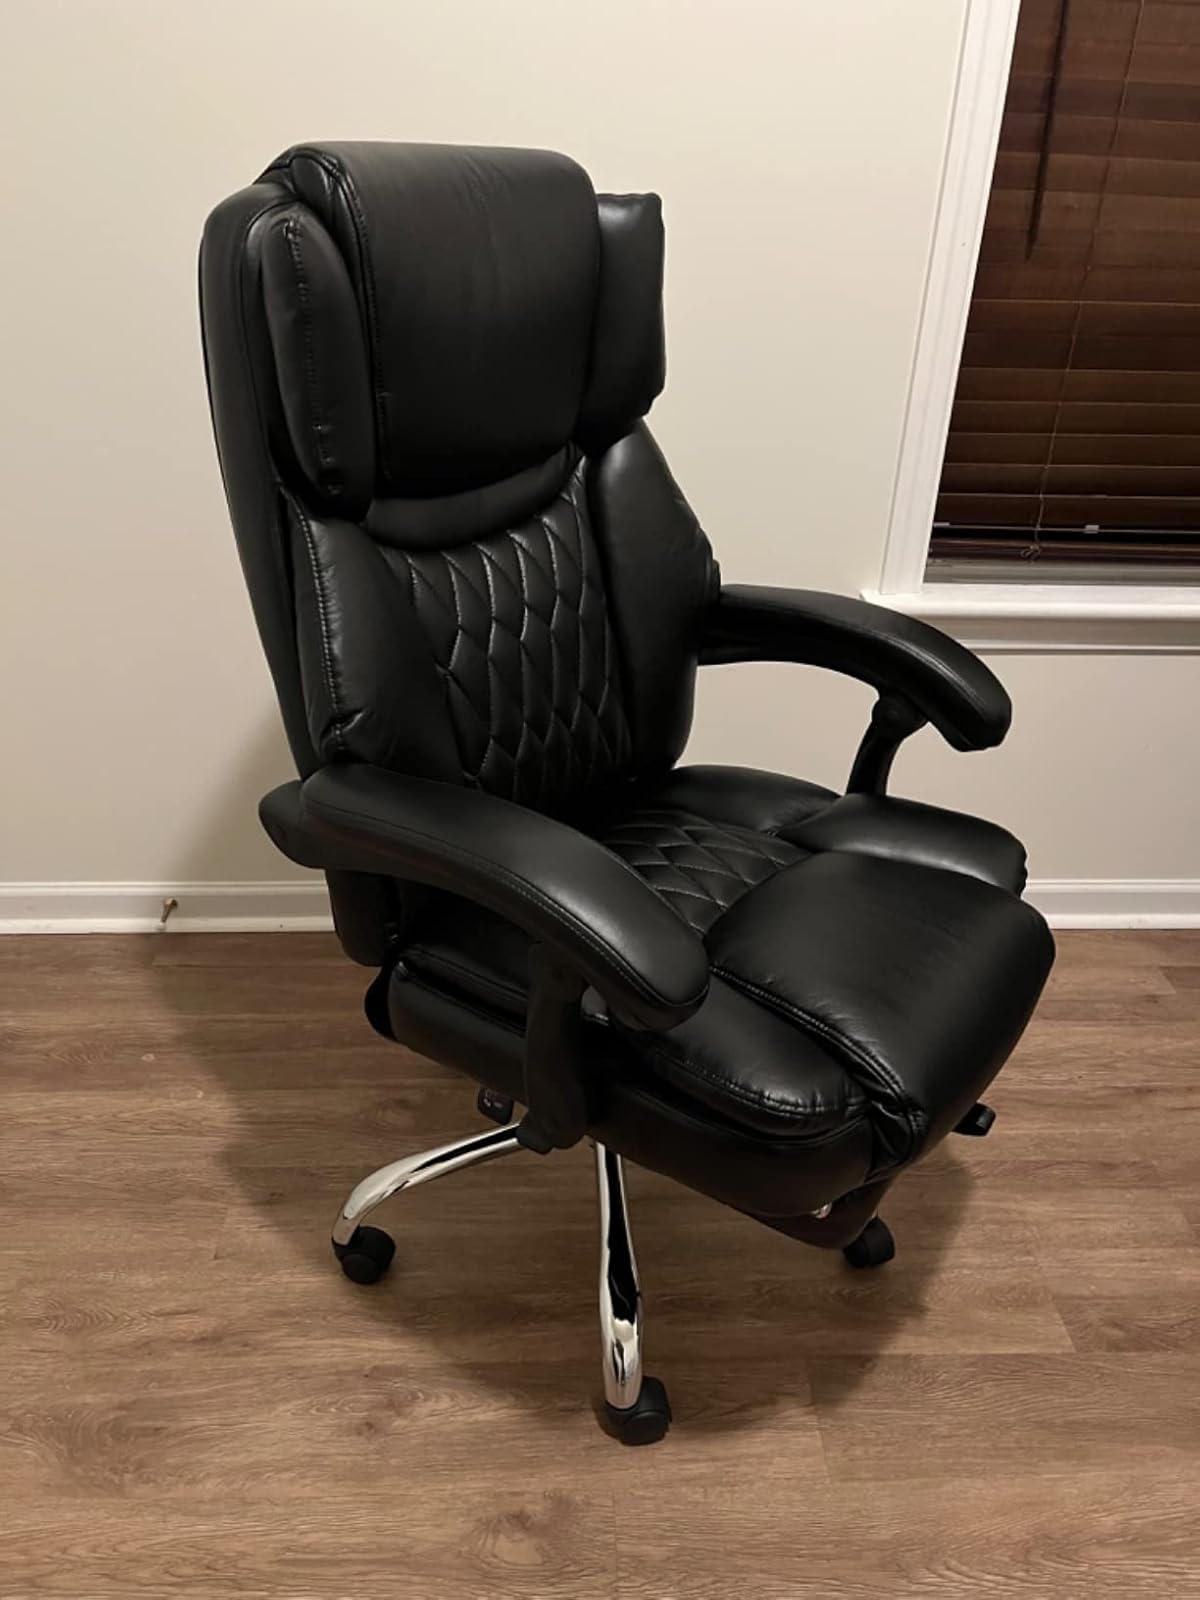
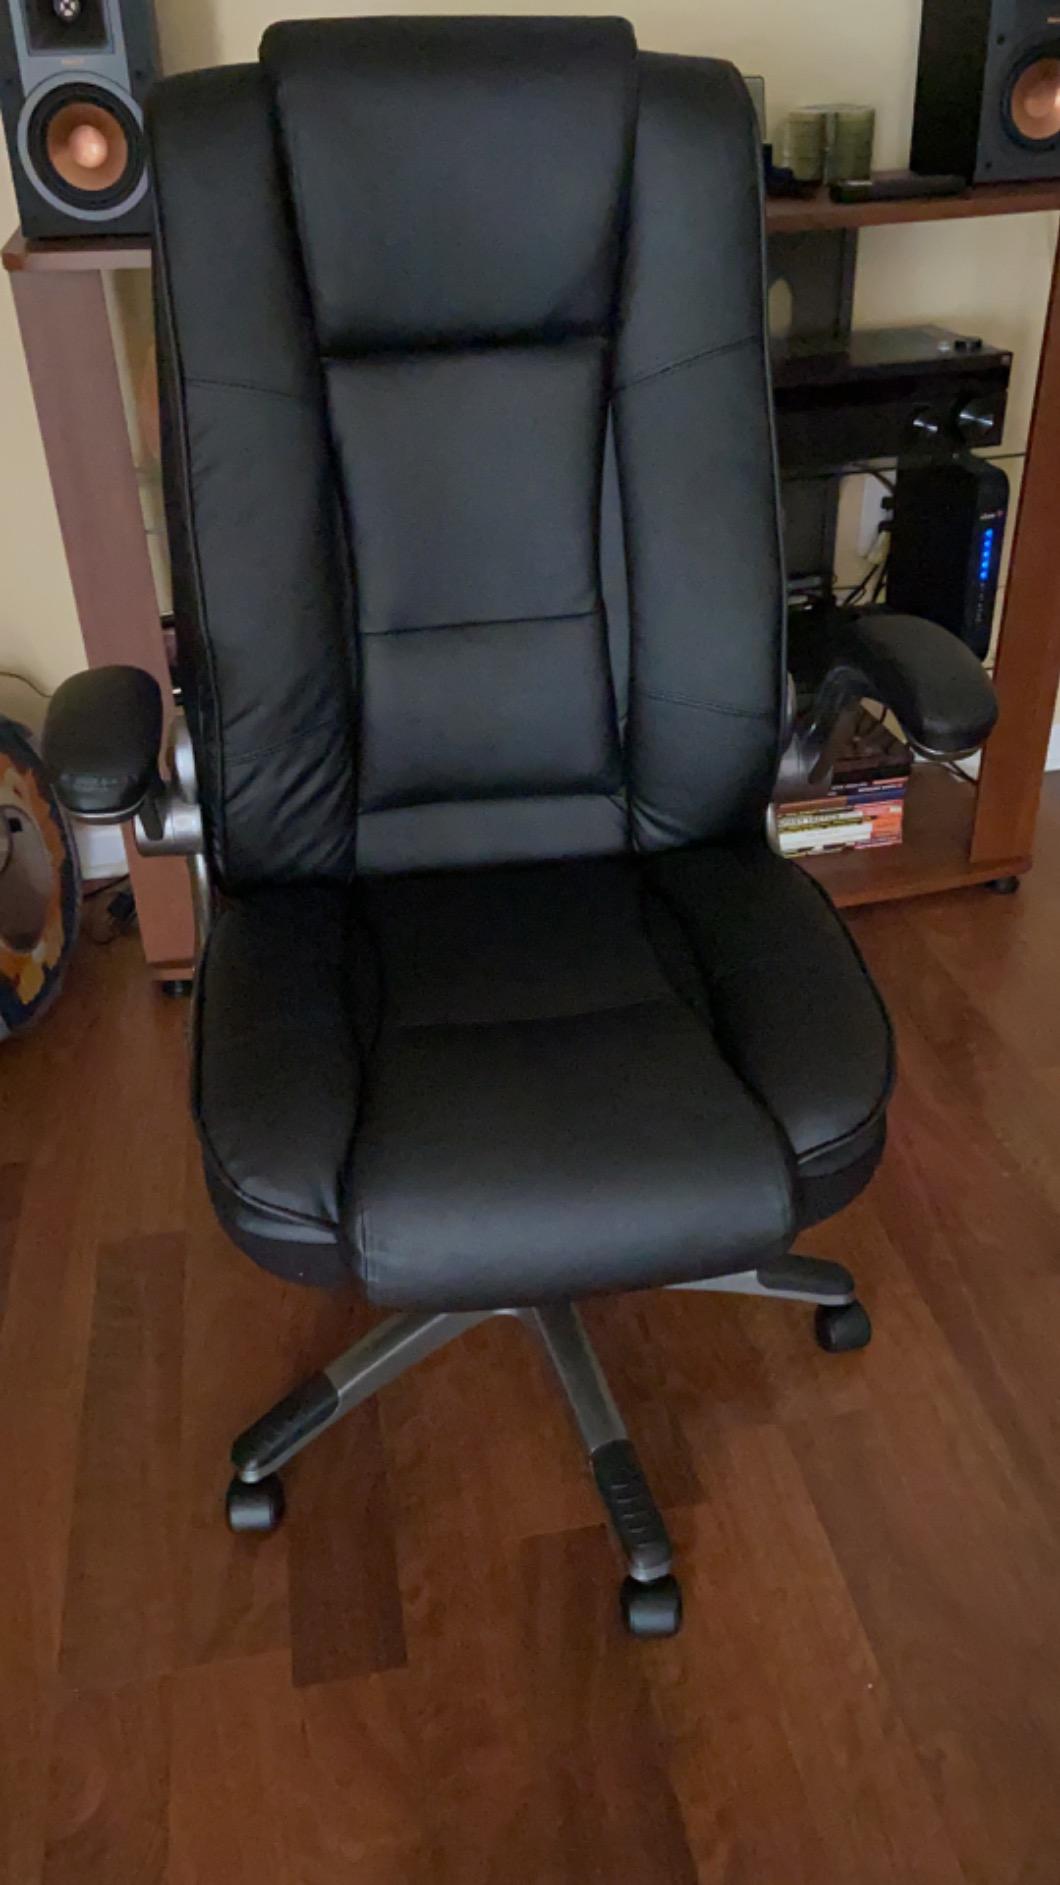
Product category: items_chair
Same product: no